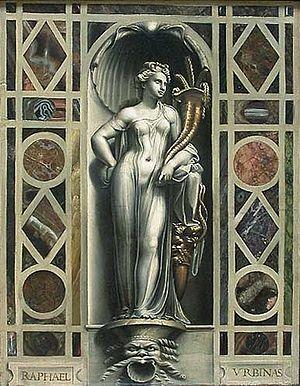
Cette page liste des œuvres de Raffaello Sanzio, plus connu sous le nom de Raphaël, peintre et architecte italien de la Renaissance. Il est aussi appelé Raffaello Santi, Raffaello da Urbino, Raffaello Sanzio da Urbino.
Le Cérès ou L'Abondance est un tableau attribué à Giulio Romano, élève de Raphaël, peint vers 1516 et conservé au Musée du Louvre à Paris.